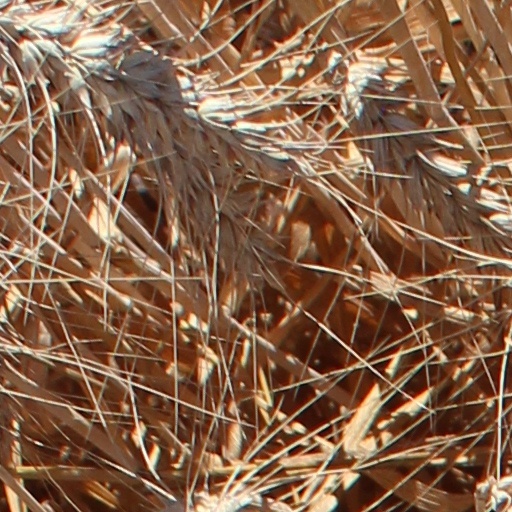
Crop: wheat